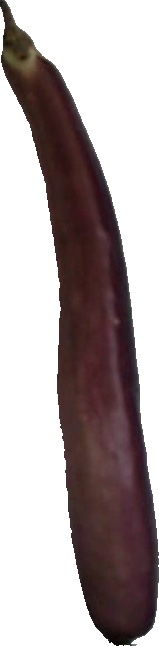
Label: eggplant_long_1